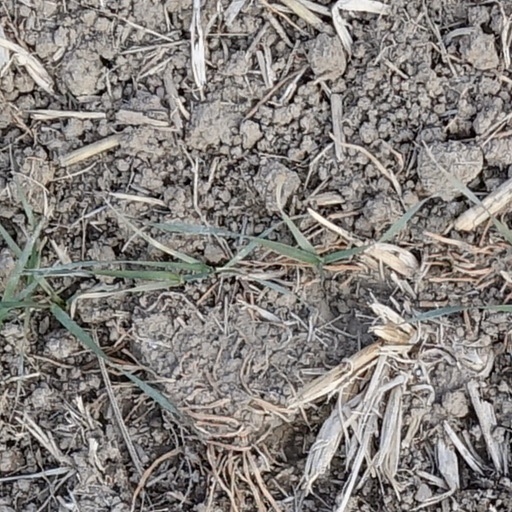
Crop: wheat